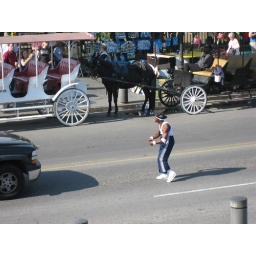
This guy jumped out in front of the car and started dancing in the middle of the road